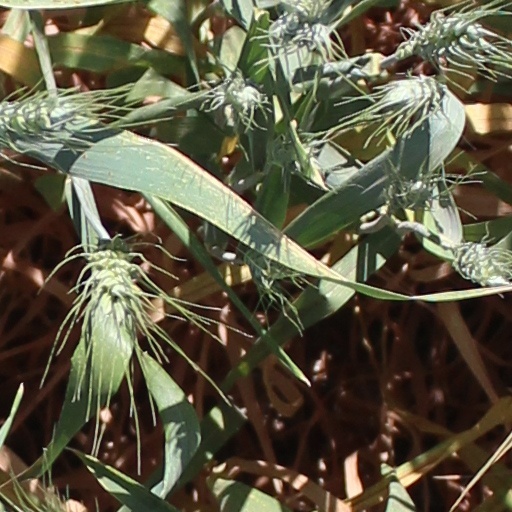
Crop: wheat